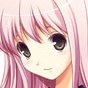
Portrait style: Anime Portrait